Victor Verity

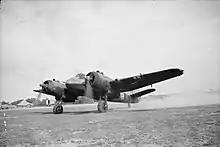
A Bristol Beaufighter of No. 89 Squadron

In March 1942, Verity was sent to the Middle East, arriving there in June and subsequently posted to No. 73 Squadron. At the time, it was mostly engaged in night intruder missions with its Hurricanes, with occasional day patrols as well. After a couple of months of operations, in September Verity was sent to an aircraft delivery unit, where he was expected to gain experience on the Bristol Beaufighter. In early 1943, he was posted to No. 89 Squadron, based at Abu Suweir Air Base in Egypt. Paired with a navigator, Warrant Officer Farquharson, he was sent to Luqa, on the island of Malta, as part of a detached flight of the squadron. This flight formed part of Malta's aerial defences, and was soon absorbed by No. 108 Squadron. He and Farquharson achieved the unit's first aerial victory when on the night of 17/18 April, guided by his Beaufighter's radar, they destroyed a He 111 off Trapani, on the island of Sicily.